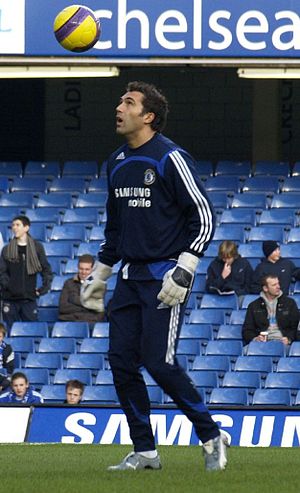
Henrique Hilário
Henrique Hilário
Henrique Hilário Meireles Alves Sampaio er en portugisisk tidligere fodboldspiller, der gennem karrieren blandt andet spillede for den engelske fodboldklub Chelsea F.C. samt for FC Porto i hjemlandet. Han nåede desuden én kamp for Portugals landshold.